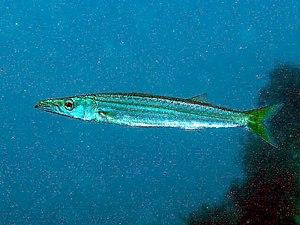
Sphyraena est un genre de poissons, communément appelés sphyrènes, de la famille monotypique des Sphyraenidae. Ce genre regroupe entre 18 et 20 espèces de poissons prédateurs réparties dans les eaux tropicales et subtropicales et nommées barracudas ou bécunes.